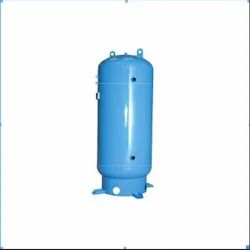
Label: Air_Receiver_Tanks